Dixie Days (film)

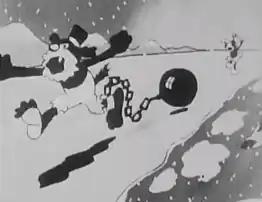
Uncle Tom and Popsy going up the mountain.

The film begins on a slave-ship which expands and shrinks like an accordion. On the boat, a set of four animals (one with a guitar) sings "Carry Me Back to Old Virginny". Once they arrive, Uncle Tom starts to play a recorder outside his cabin. This makes "Popsy" (as her uncle calls her) descend onto the cabin. Upon arrival, Uncle Tom asks where her friend, Little Eva, is. Just then, she descends onto the cabin. Uncle Tom plays a song, which both Popsy and Little Eva dance to.